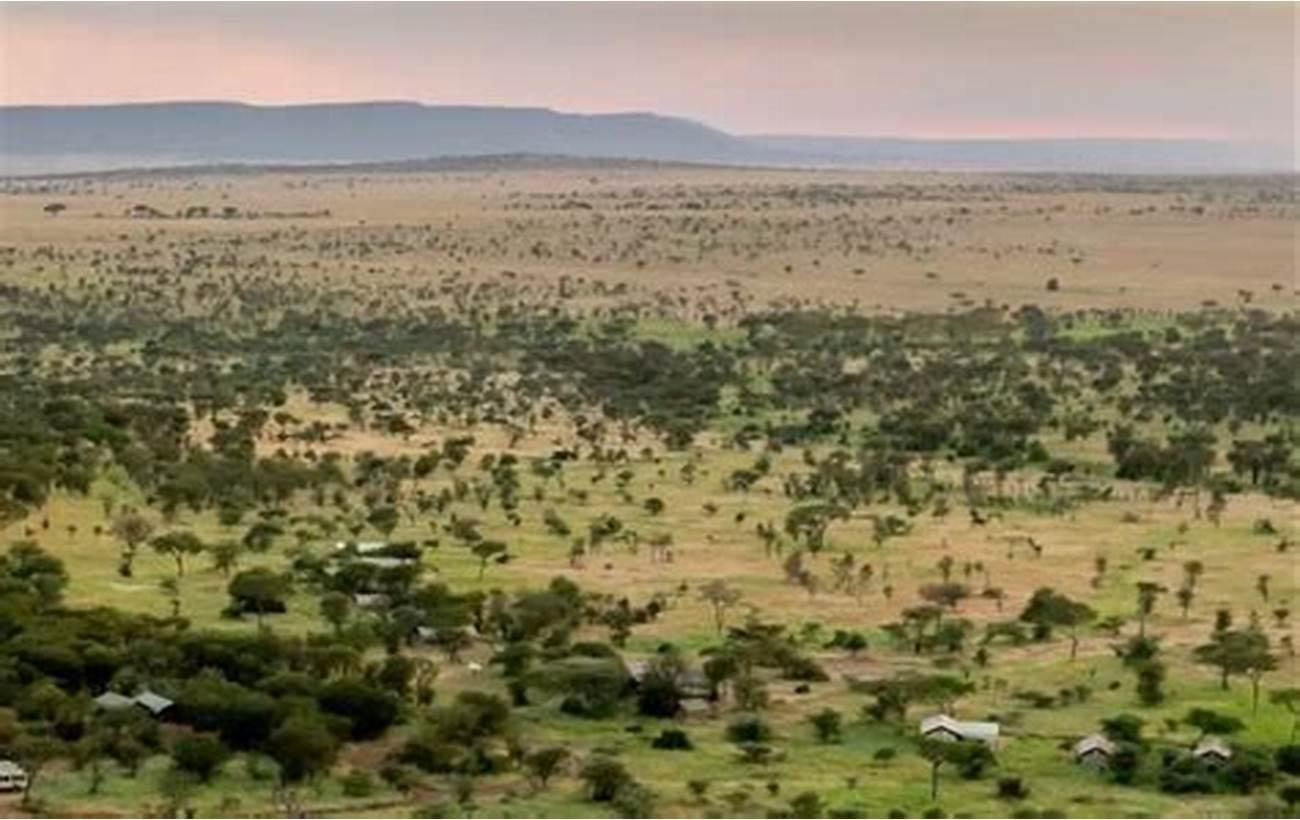
Mandhari ya kuvutia yenye miti mingi mikubwa na bonde lililofunikwa na uoto wa asili wenye majani mazito ya rangi ya kijani, huku anga ikiwa imefunikwa na mawingu. Taswira hii inaakisi uzuri wa asili na utulivu wa mazingira.